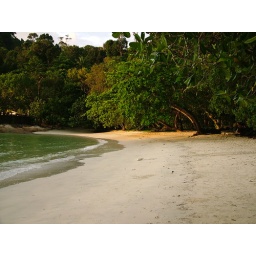
The sun sets bathing Emerald bath in its golden light